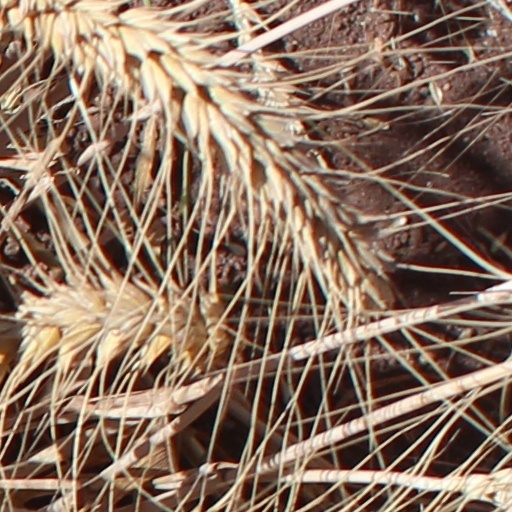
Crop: wheat